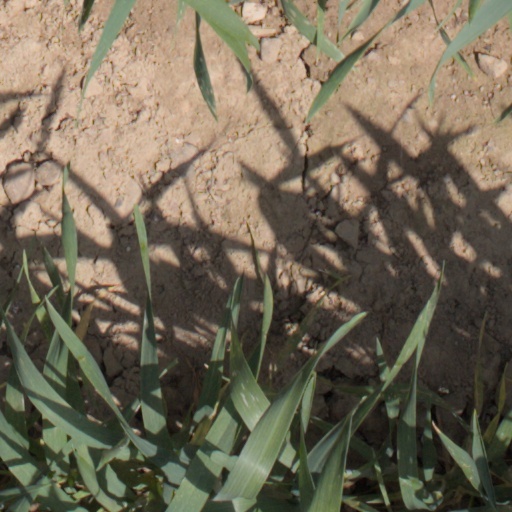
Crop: wheat